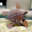
Label: turtle